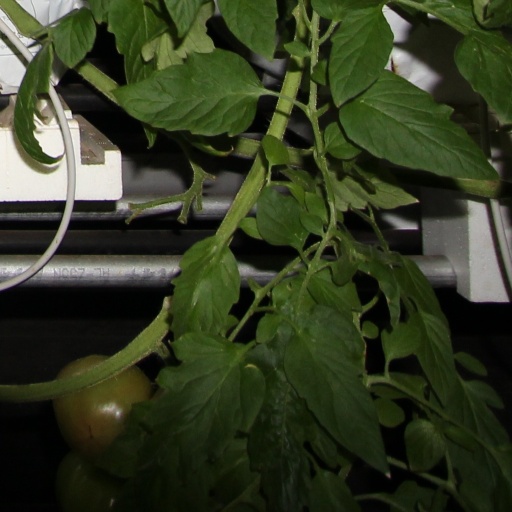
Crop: tomato